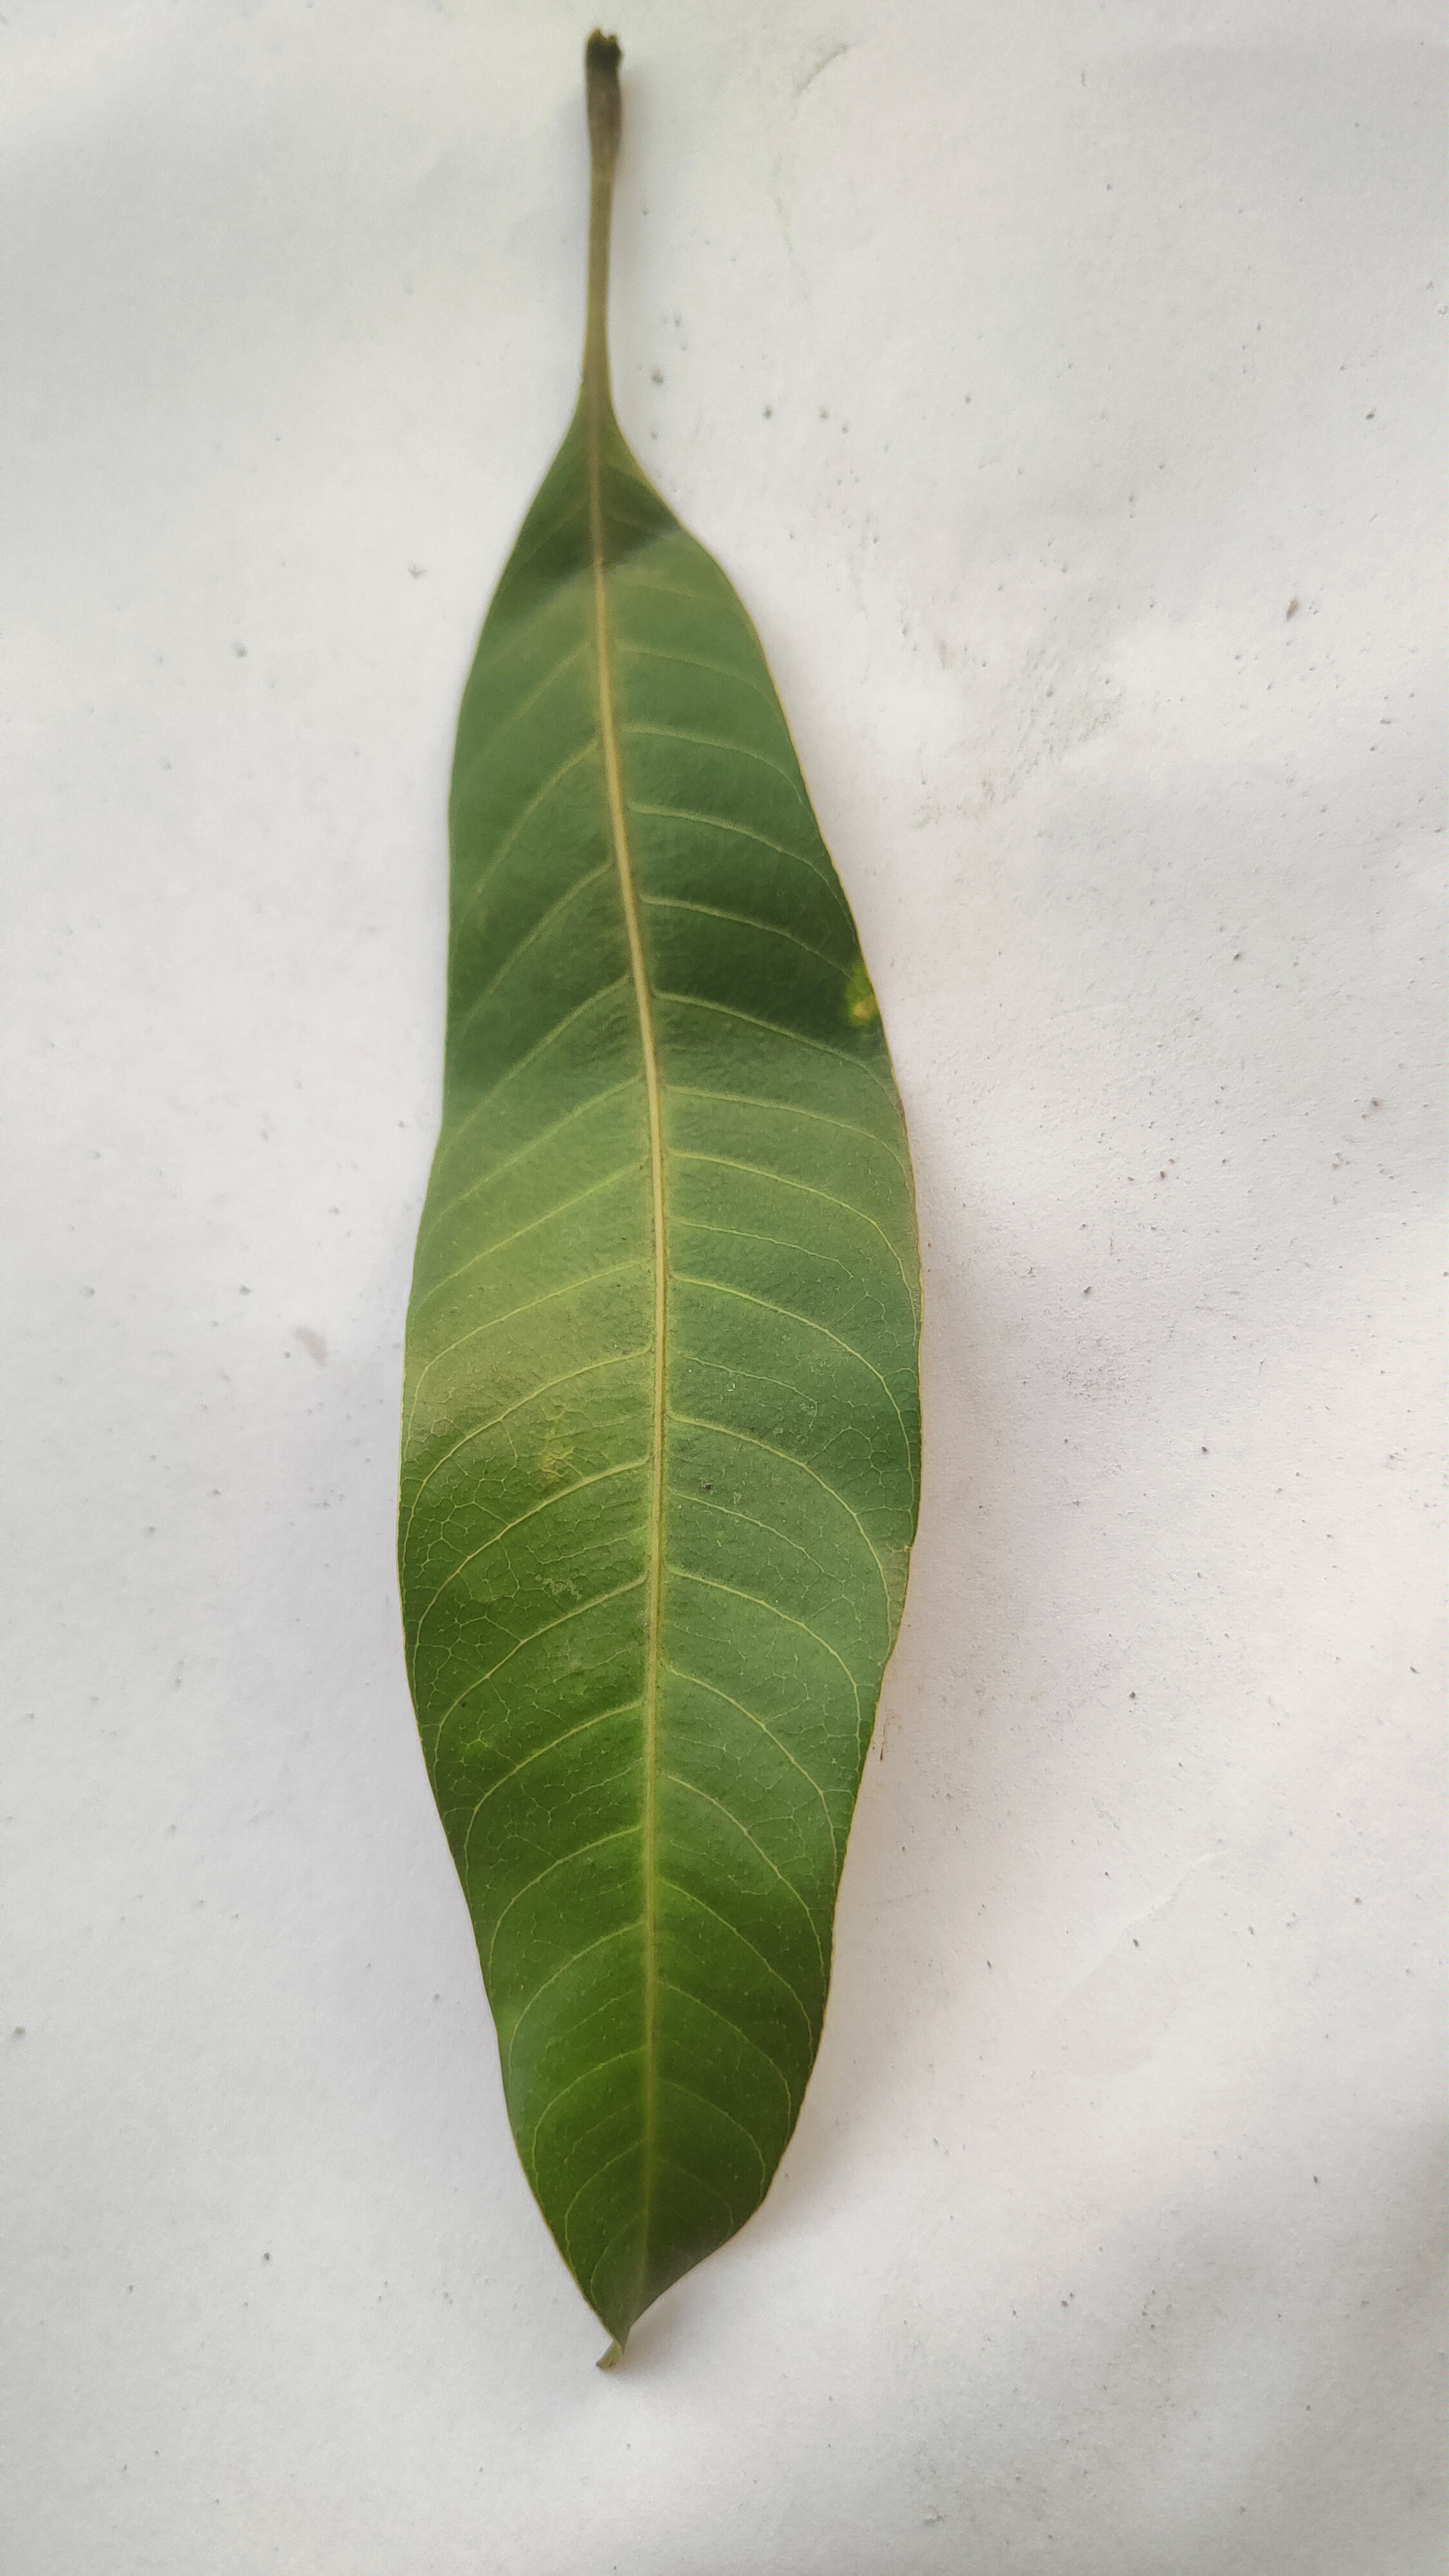
Leaf variety: Mango